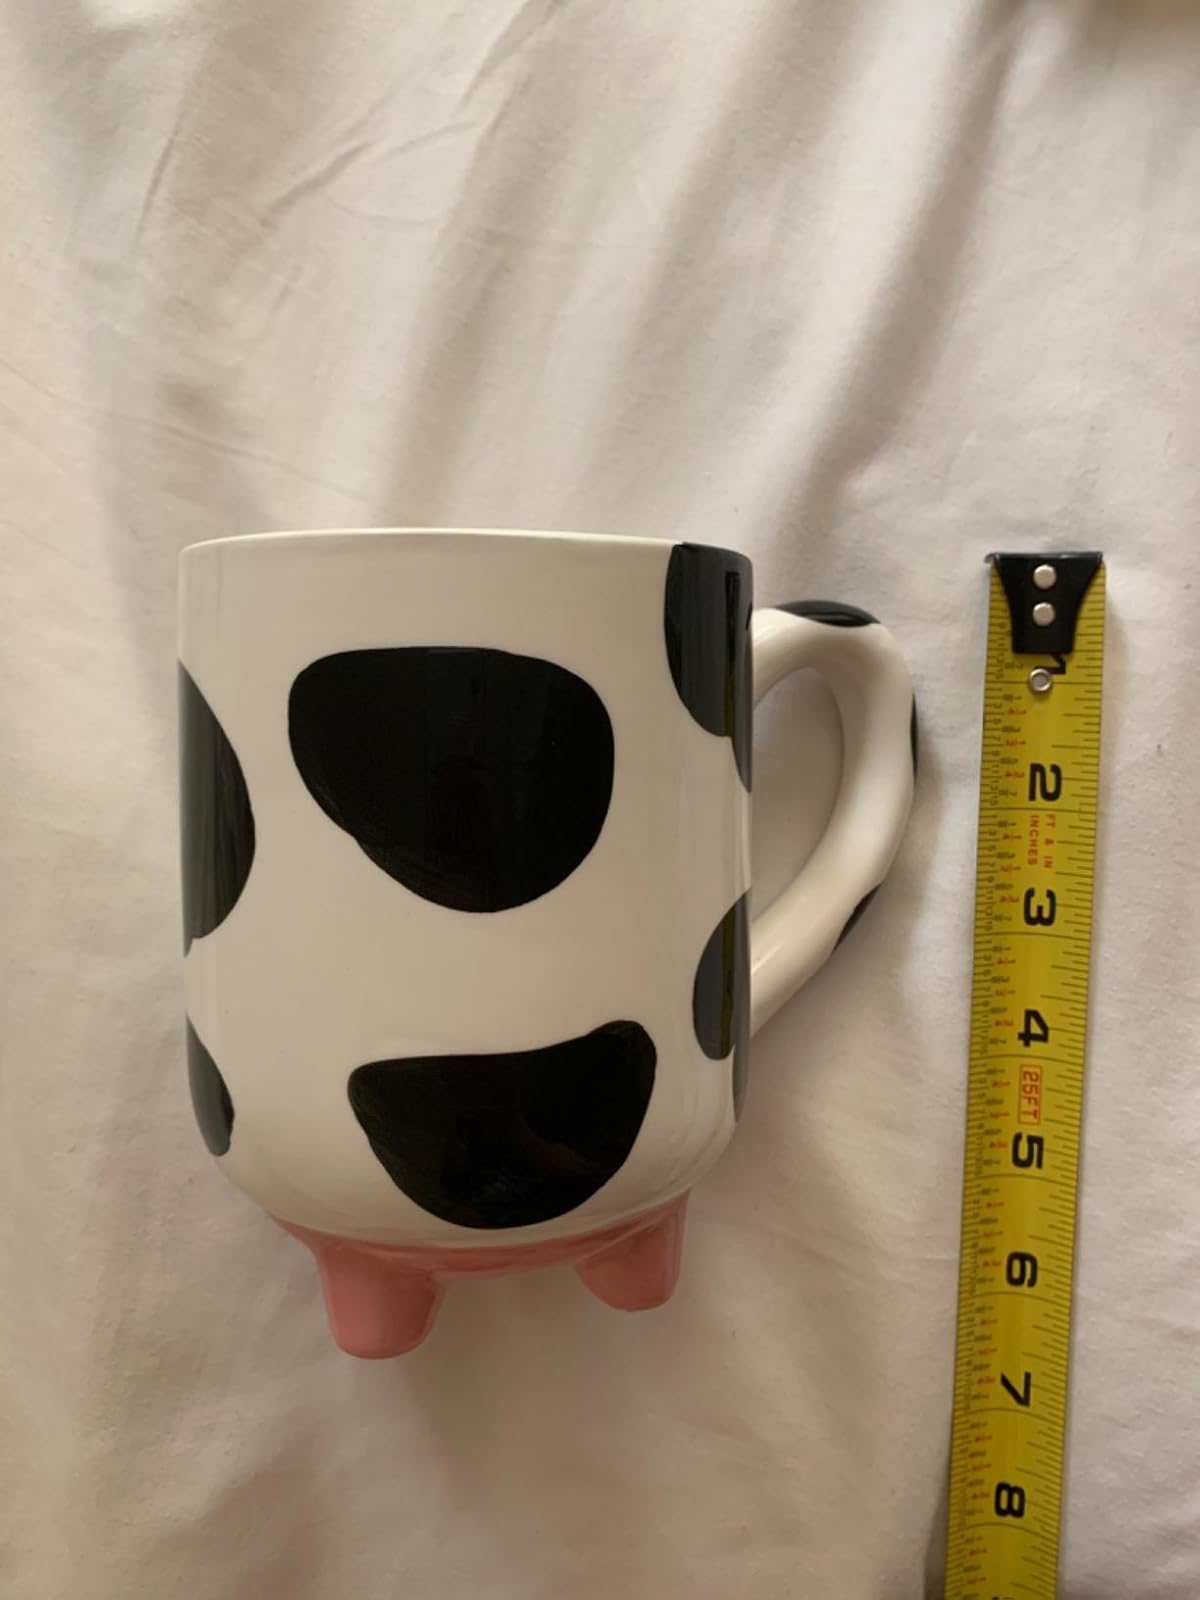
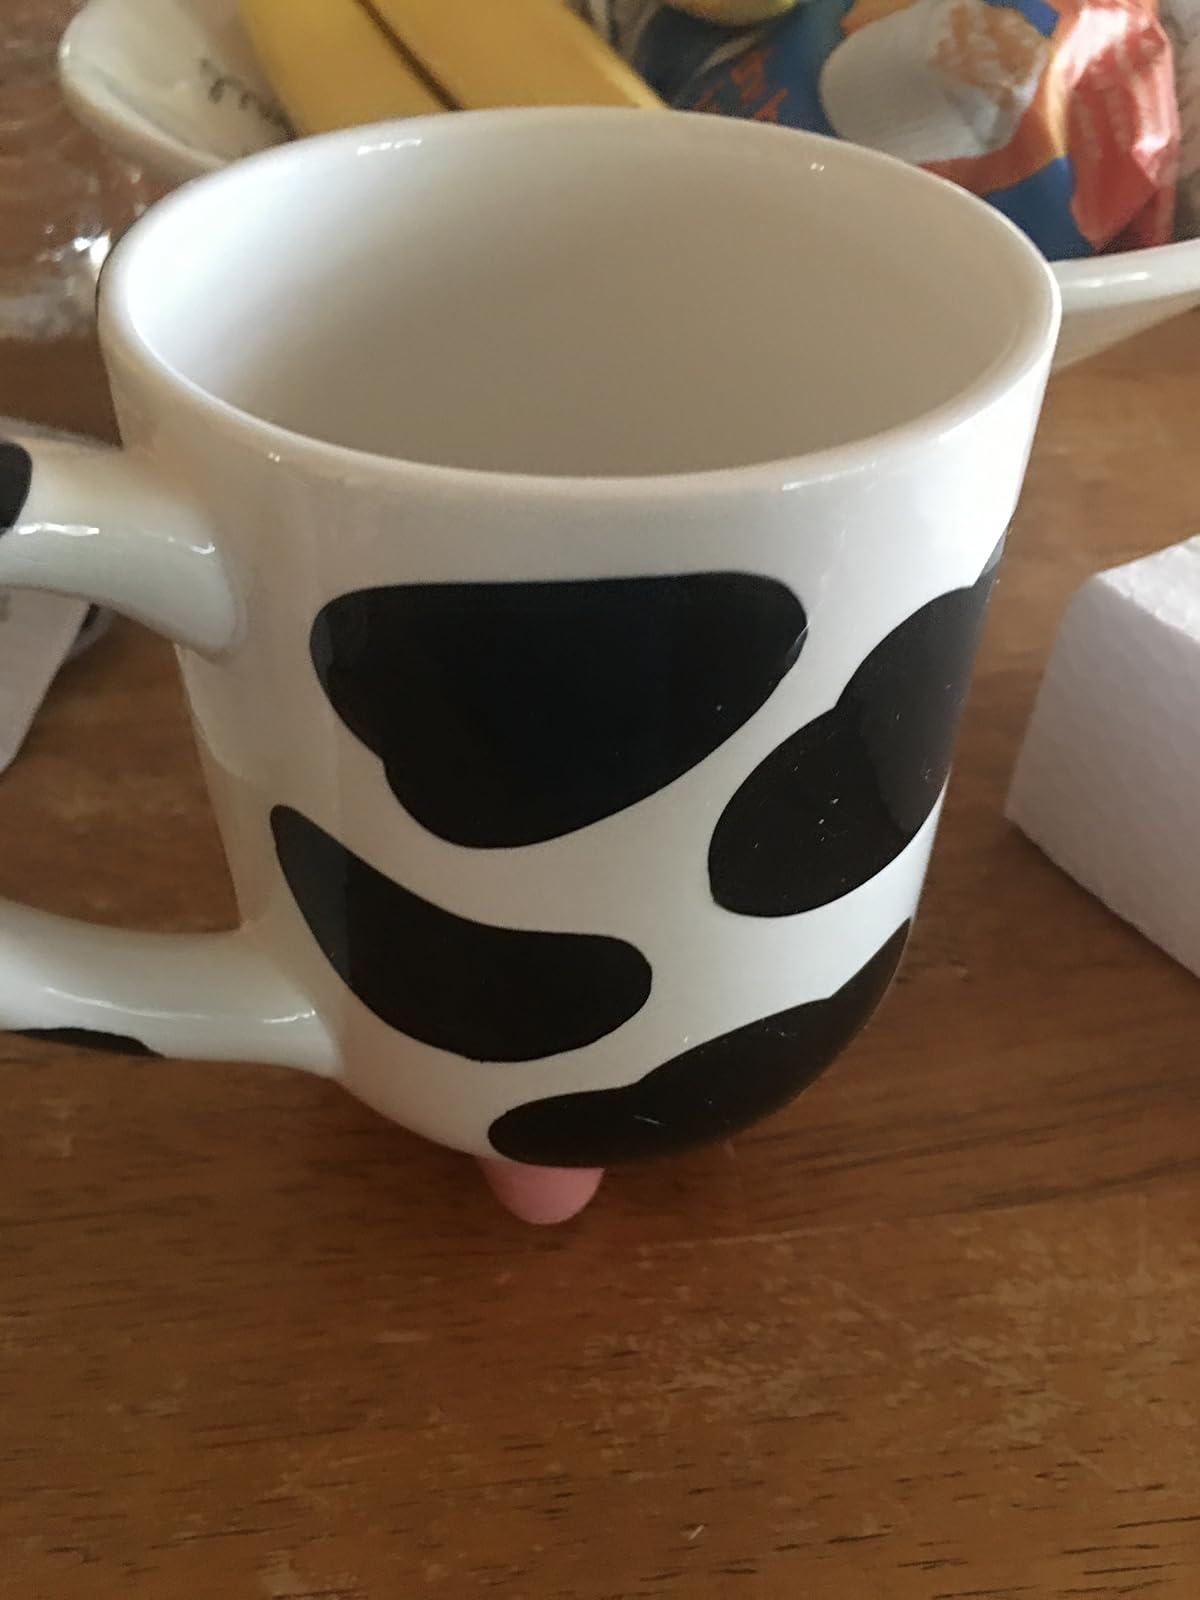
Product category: items_mug
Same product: yes